Hugh Cairns, 1st Earl Cairns

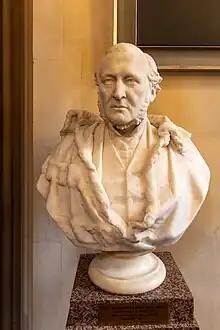
Bust at Lincoln's Inn

His influence upon the legislation of the day was largely felt where questions affecting religion and the Church were involved and in matters peculiarly affecting his own profession. His power was felt, as has been said, both when he was in office and when his party was in opposition. He had been chairman of the committee on judicature reform, and although he was not in office when the Judicature Acts were passed, all the reforms in the legal procedure of his day owed much to him. He took part, when out of office, in the passing of the Married Women's Property Act 1882, and was directly responsible for the Conveyancing Acts, and for the Settled Land Act. Many other statutes in which be was largely concerned might be quoted. His judgments are to be found in the Law Reports and those who wish to consider his oratory should read the speeches above referred to, or that delivered in the House of Lords on the Compensation for Disturbance Bill in 1880, and his memorable criticism of Mr Gladstone's policy in the Transvaal, after Majuba Hill.